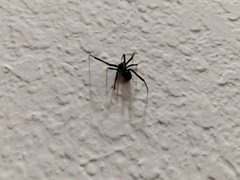
Species: Lactrodectus_hesperus